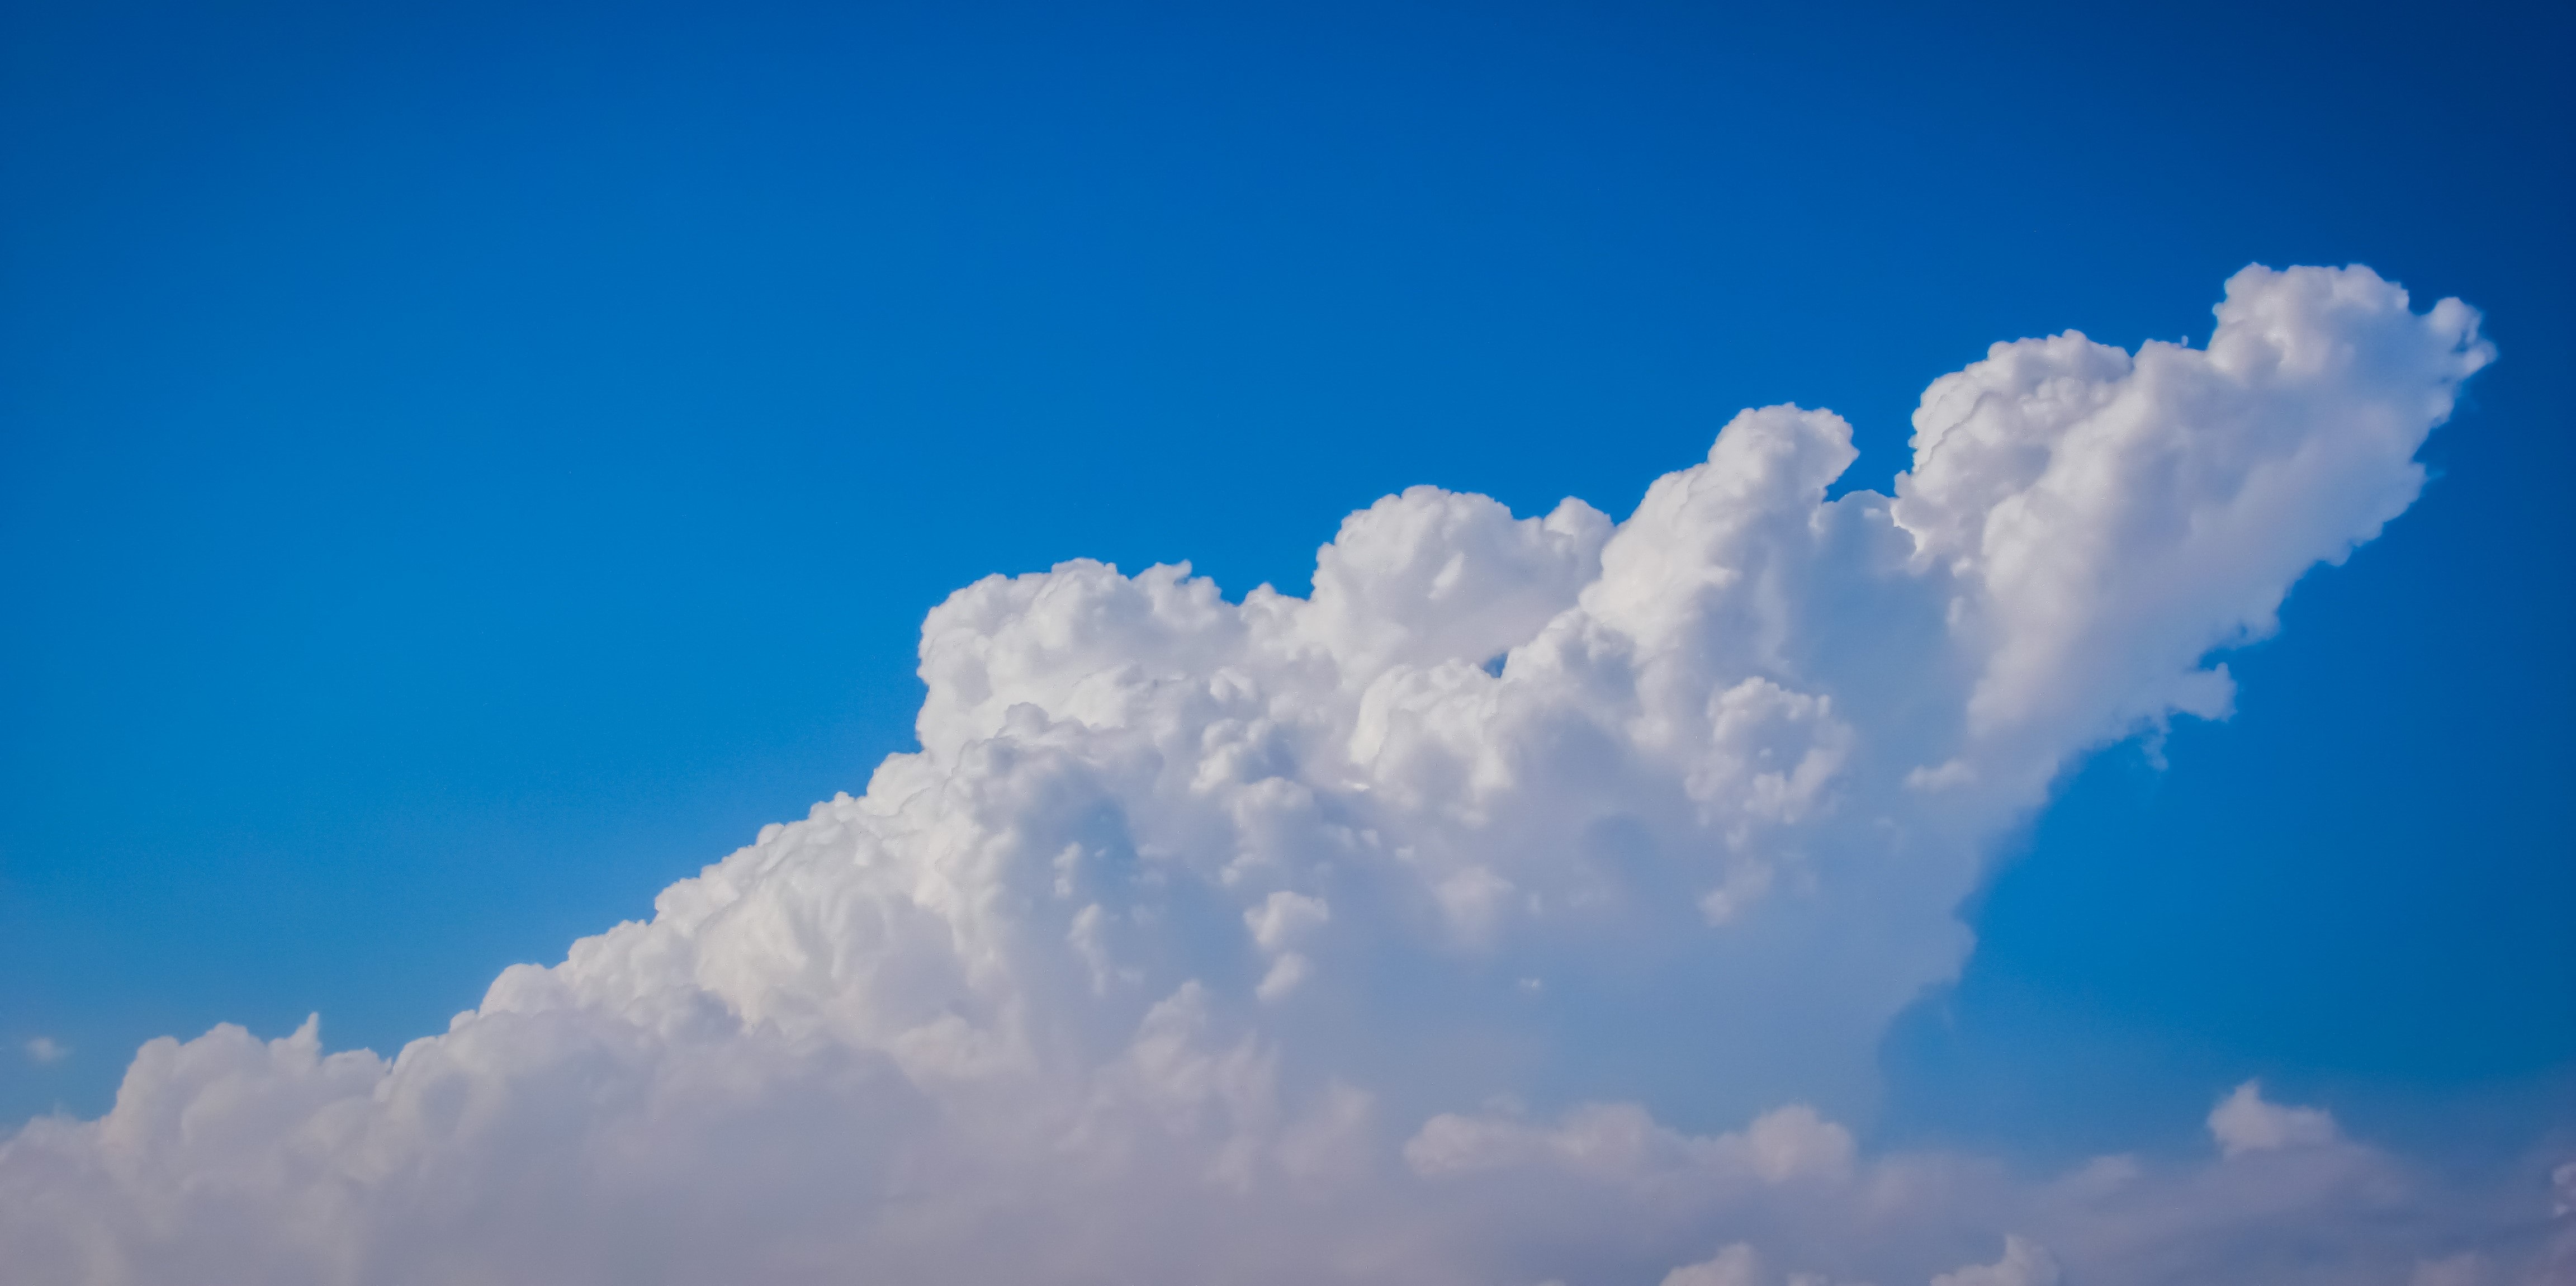
nature, horizon, cloud, sky, white, sunlight, atmosphere, daytime, cumulus, blue, cloudscape, clouds, blue sky clouds, meteorological phenomenon, atmosphere of earth